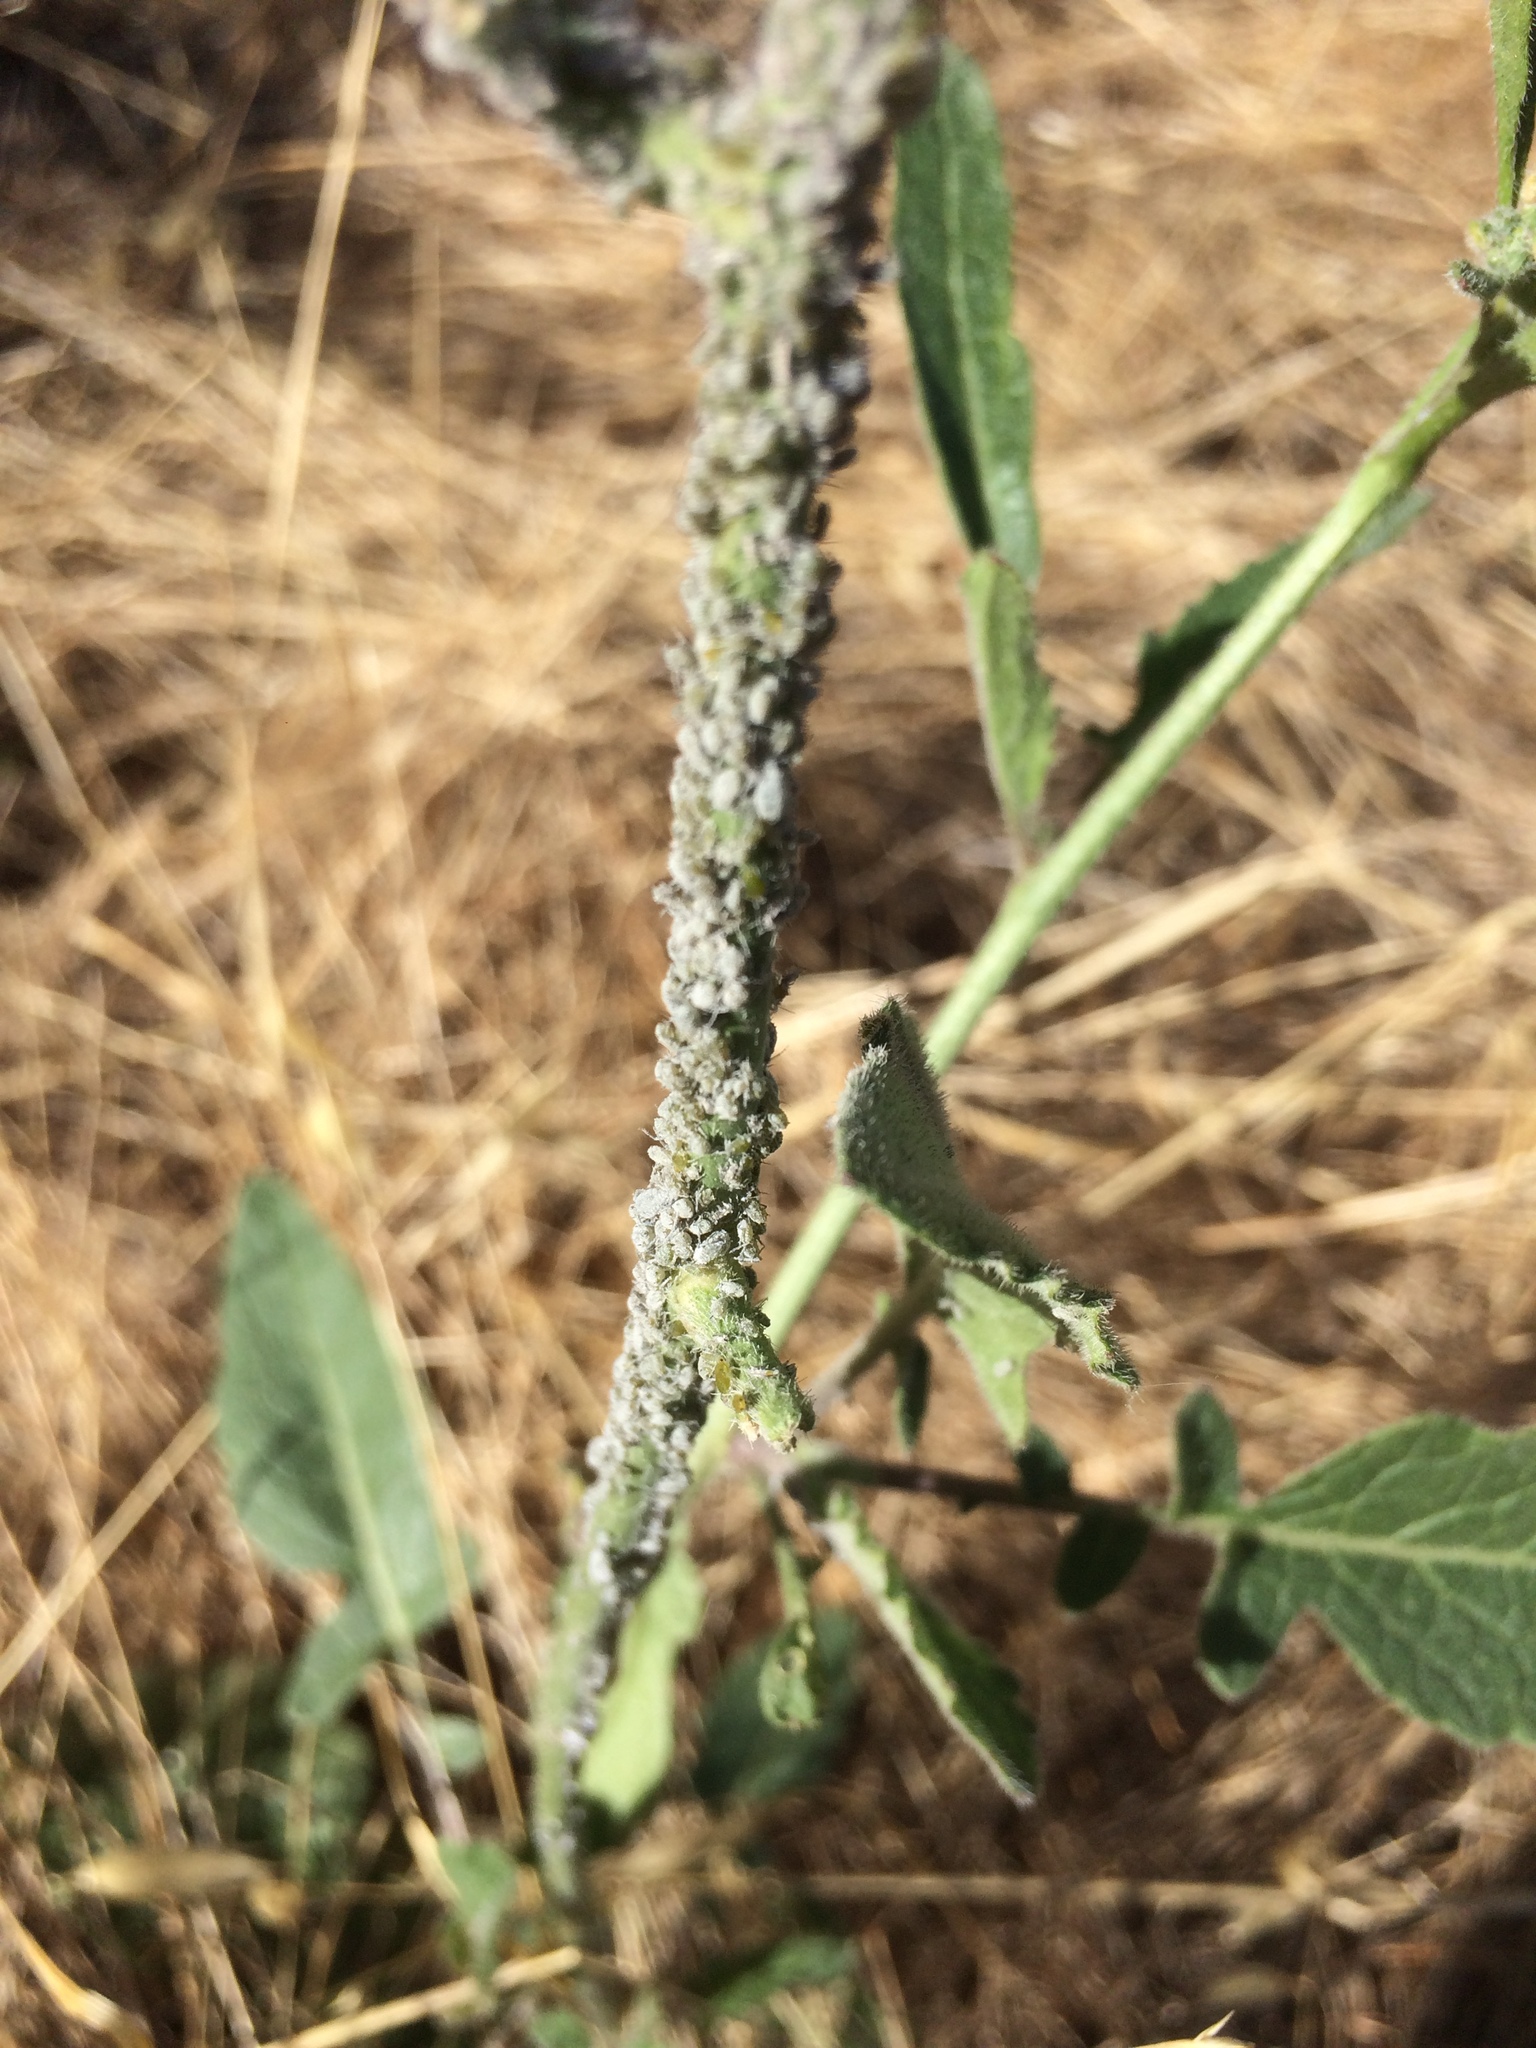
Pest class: cabbage_aphid